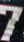
Number: 7